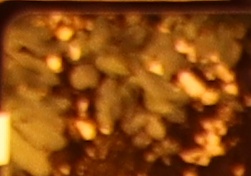
Label: Horseweed